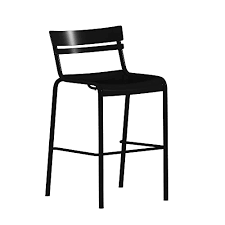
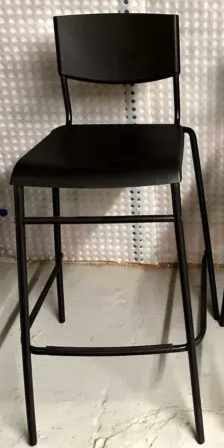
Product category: stool
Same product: no